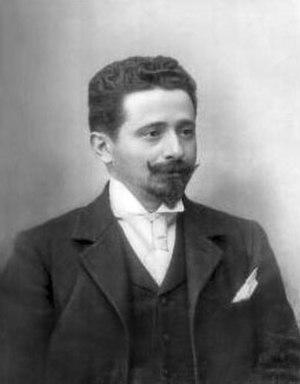
Afonso Costa était un avocat, un professeur universitaire et homme d'État portugais. Costa était républicain anticlérical et franc-maçon.
Cette page recense les chefs du gouvernement portugais depuis 1834. Le titre du chef du gouvernement a évolué ainsi :
L'histoire du Portugal au sens strict ne commence qu'au XIIᵉ siècle avec la naissance des premiers états portugais : les comtés de Portucale et de Coimbra au temps d'Henri de Bourgogne, mais au sens large, elle comprend le passé de l'actuel territoire portugais et de l'Ouest de la péninsule Ibérique depuis la préhistoire. Si les fortes identités culturelles des Basques méridionaux, de la majeure partie des Catalans et des Galiciens ne les ont pas empêchés de rejoindre le royaume de Castille pour former l'Espagne moderne, le Sud-Ouest de la péninsule ibérique en revanche, a formé une autre unité politique, délimitée par la plus ancienne frontière d'Europe. La vocation maritime du pays portugais s'est affirmée malgré un littoral peu propice à la grande navigation et une situation géographique qui l'éloigne, encore aujourd'hui, des grands axes européens.
La proclamation de la République portugaise est le résultat du coup d'État organisé par le Parti républicain portugais. Plus connue sous le nom de Révolution du 5 octobre 1910, elle met fin à la monarchie constitutionnelle et installe un régime républicain au Portugal.